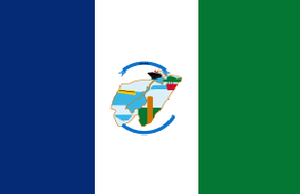
Guatemala / Administration / Departementer
Guatemala, officielt Republikken Guatemala, er et land i Mellemamerika. Det grænser op til Mexico i nord og vest, Stillehavet i sydvest, Belize i nordøst, Caribien og Honduras i øst, og El Salvador i sydøst. Guatemala er med sine 16,6 millioner indbyggere Mellemamerikas folkerigeste land. Landets hovedstad og største by er Nueva Guatemala de la Asunción, der i daglig tale kaldes Guatemala By.